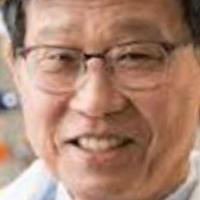
Age group: age 56-65